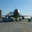
Label: airplane